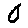
Label: 0